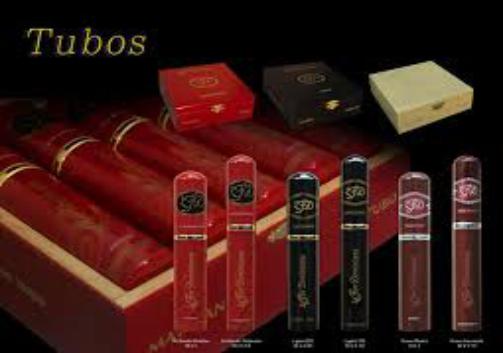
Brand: La Flor Dominicana
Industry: Necessities